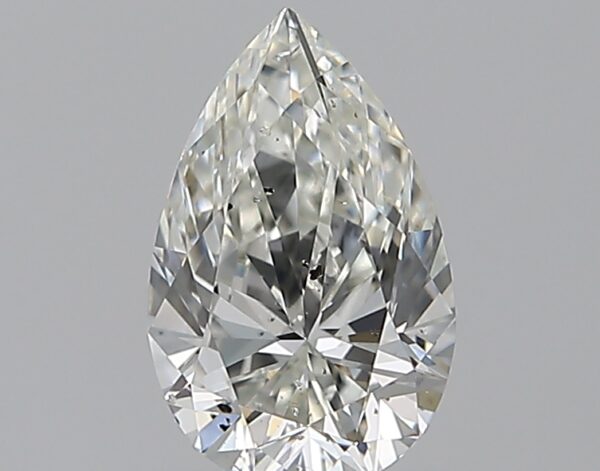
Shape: pear
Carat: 0.5
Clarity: SI1
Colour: I
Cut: EX
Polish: EX
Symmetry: EX
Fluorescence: N
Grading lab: GIA
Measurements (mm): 6.92 x 4.41 x 2.75